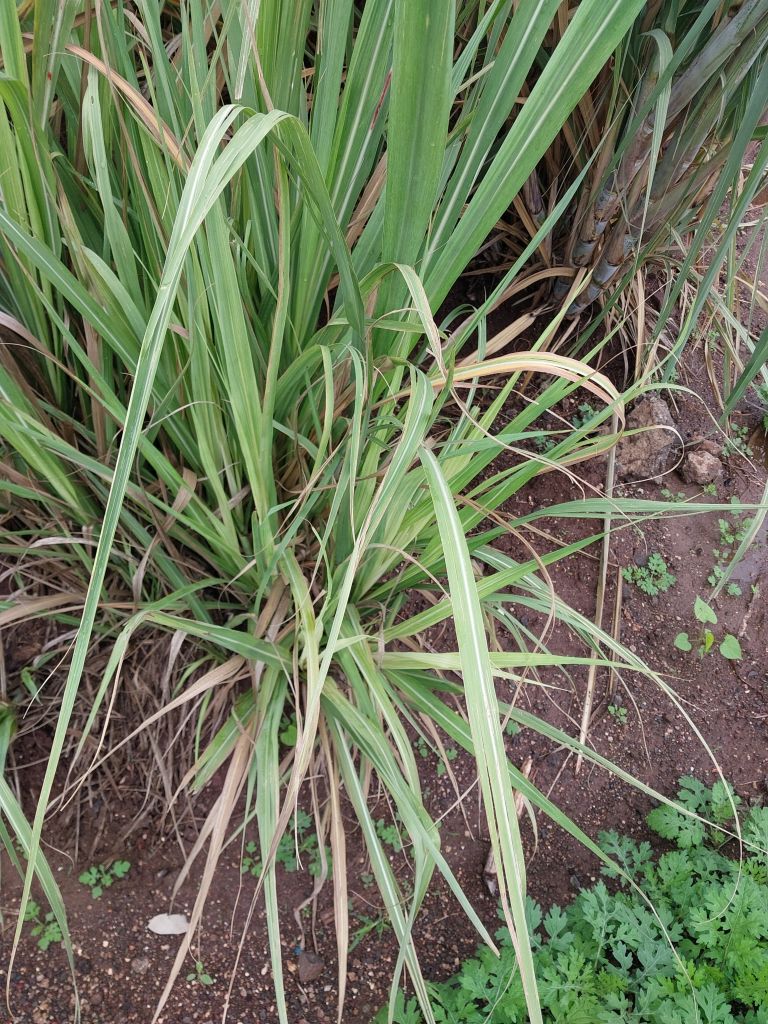
Label: Grassy shoot